Aoyama Rōshi

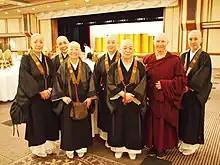
Aoyama Rōshi with group of nuns

Aoyama is well known for her work in the advancement of women in Zen Buddhism. She resides in the Nagoya monastery as chief priest of Aichi Senmon Nisodo, where she directs the leading training program for nuns. Here, she conducts classes and meditation programs for laypeople, facilitates the opening of the monastery to the public at certain times, travels back and forth between the city of Nagoya and the small town of Shiojiri to personally oversee the training and education of the nuns there, and authors books on tea ceremonies and flower arranging, among others. In 1991 she published "Zen Seeds: Reflections of a Female Priest." Rōshi's writings have influenced the ethnographic studies and research of Paula Arai, an American Buddhist studies scholar.